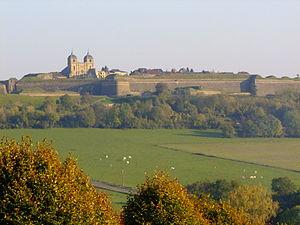
Citadelle de Montmédy avec l'église Sain-Martin
L'église Saint-Martin de Montmédy est l'église de la paroisse Saint-Martin située dans la ville haute de Montmédy.